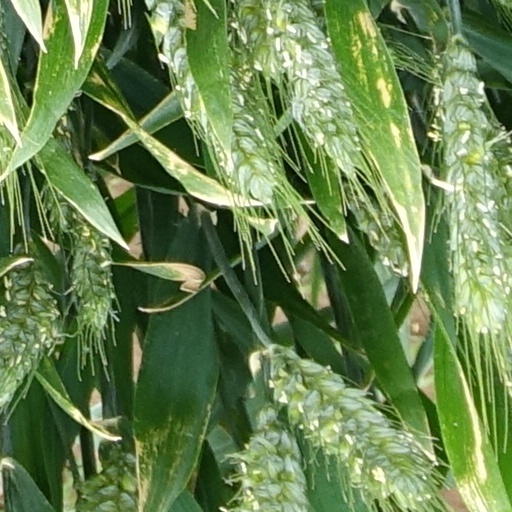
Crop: wheat